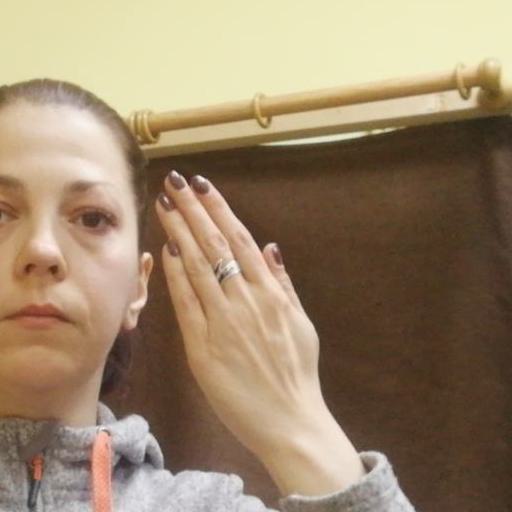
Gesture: stop_inverted